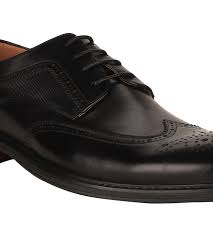
Label: Brogue